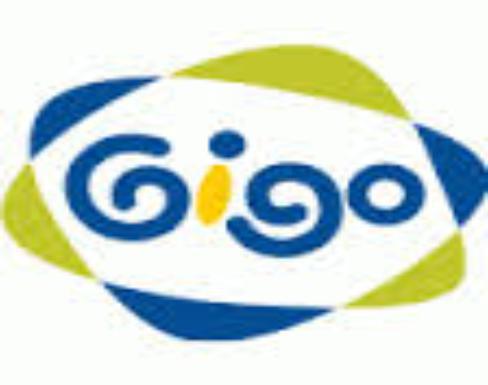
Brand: gigo
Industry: Clothes